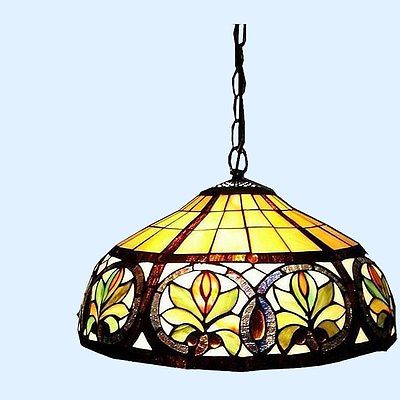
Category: lamp